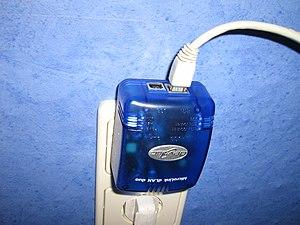
La communication par courants porteurs en ligne permet de construire un réseau informatique sur le réseau électrique d'une habitation ou d'un bureau, voire d'un quartier ou groupe de bureaux. Cette idée apparue dans les années 1930 a fait l'objet de nombreuses applications, et dont les développements récents pourraient être les prémices d'un réseau électrique intelligent annoncé par de nombreux prospectivistes, dont Jeremy Rifkin dans le cadre de son projet de troisième révolution industrielle. Depuis 1950, des courants à basse et moyenne tension sont couramment utilisés pour porter des informations.